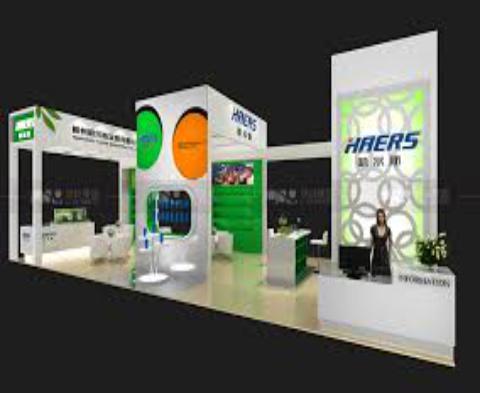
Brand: haers
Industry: Necessities